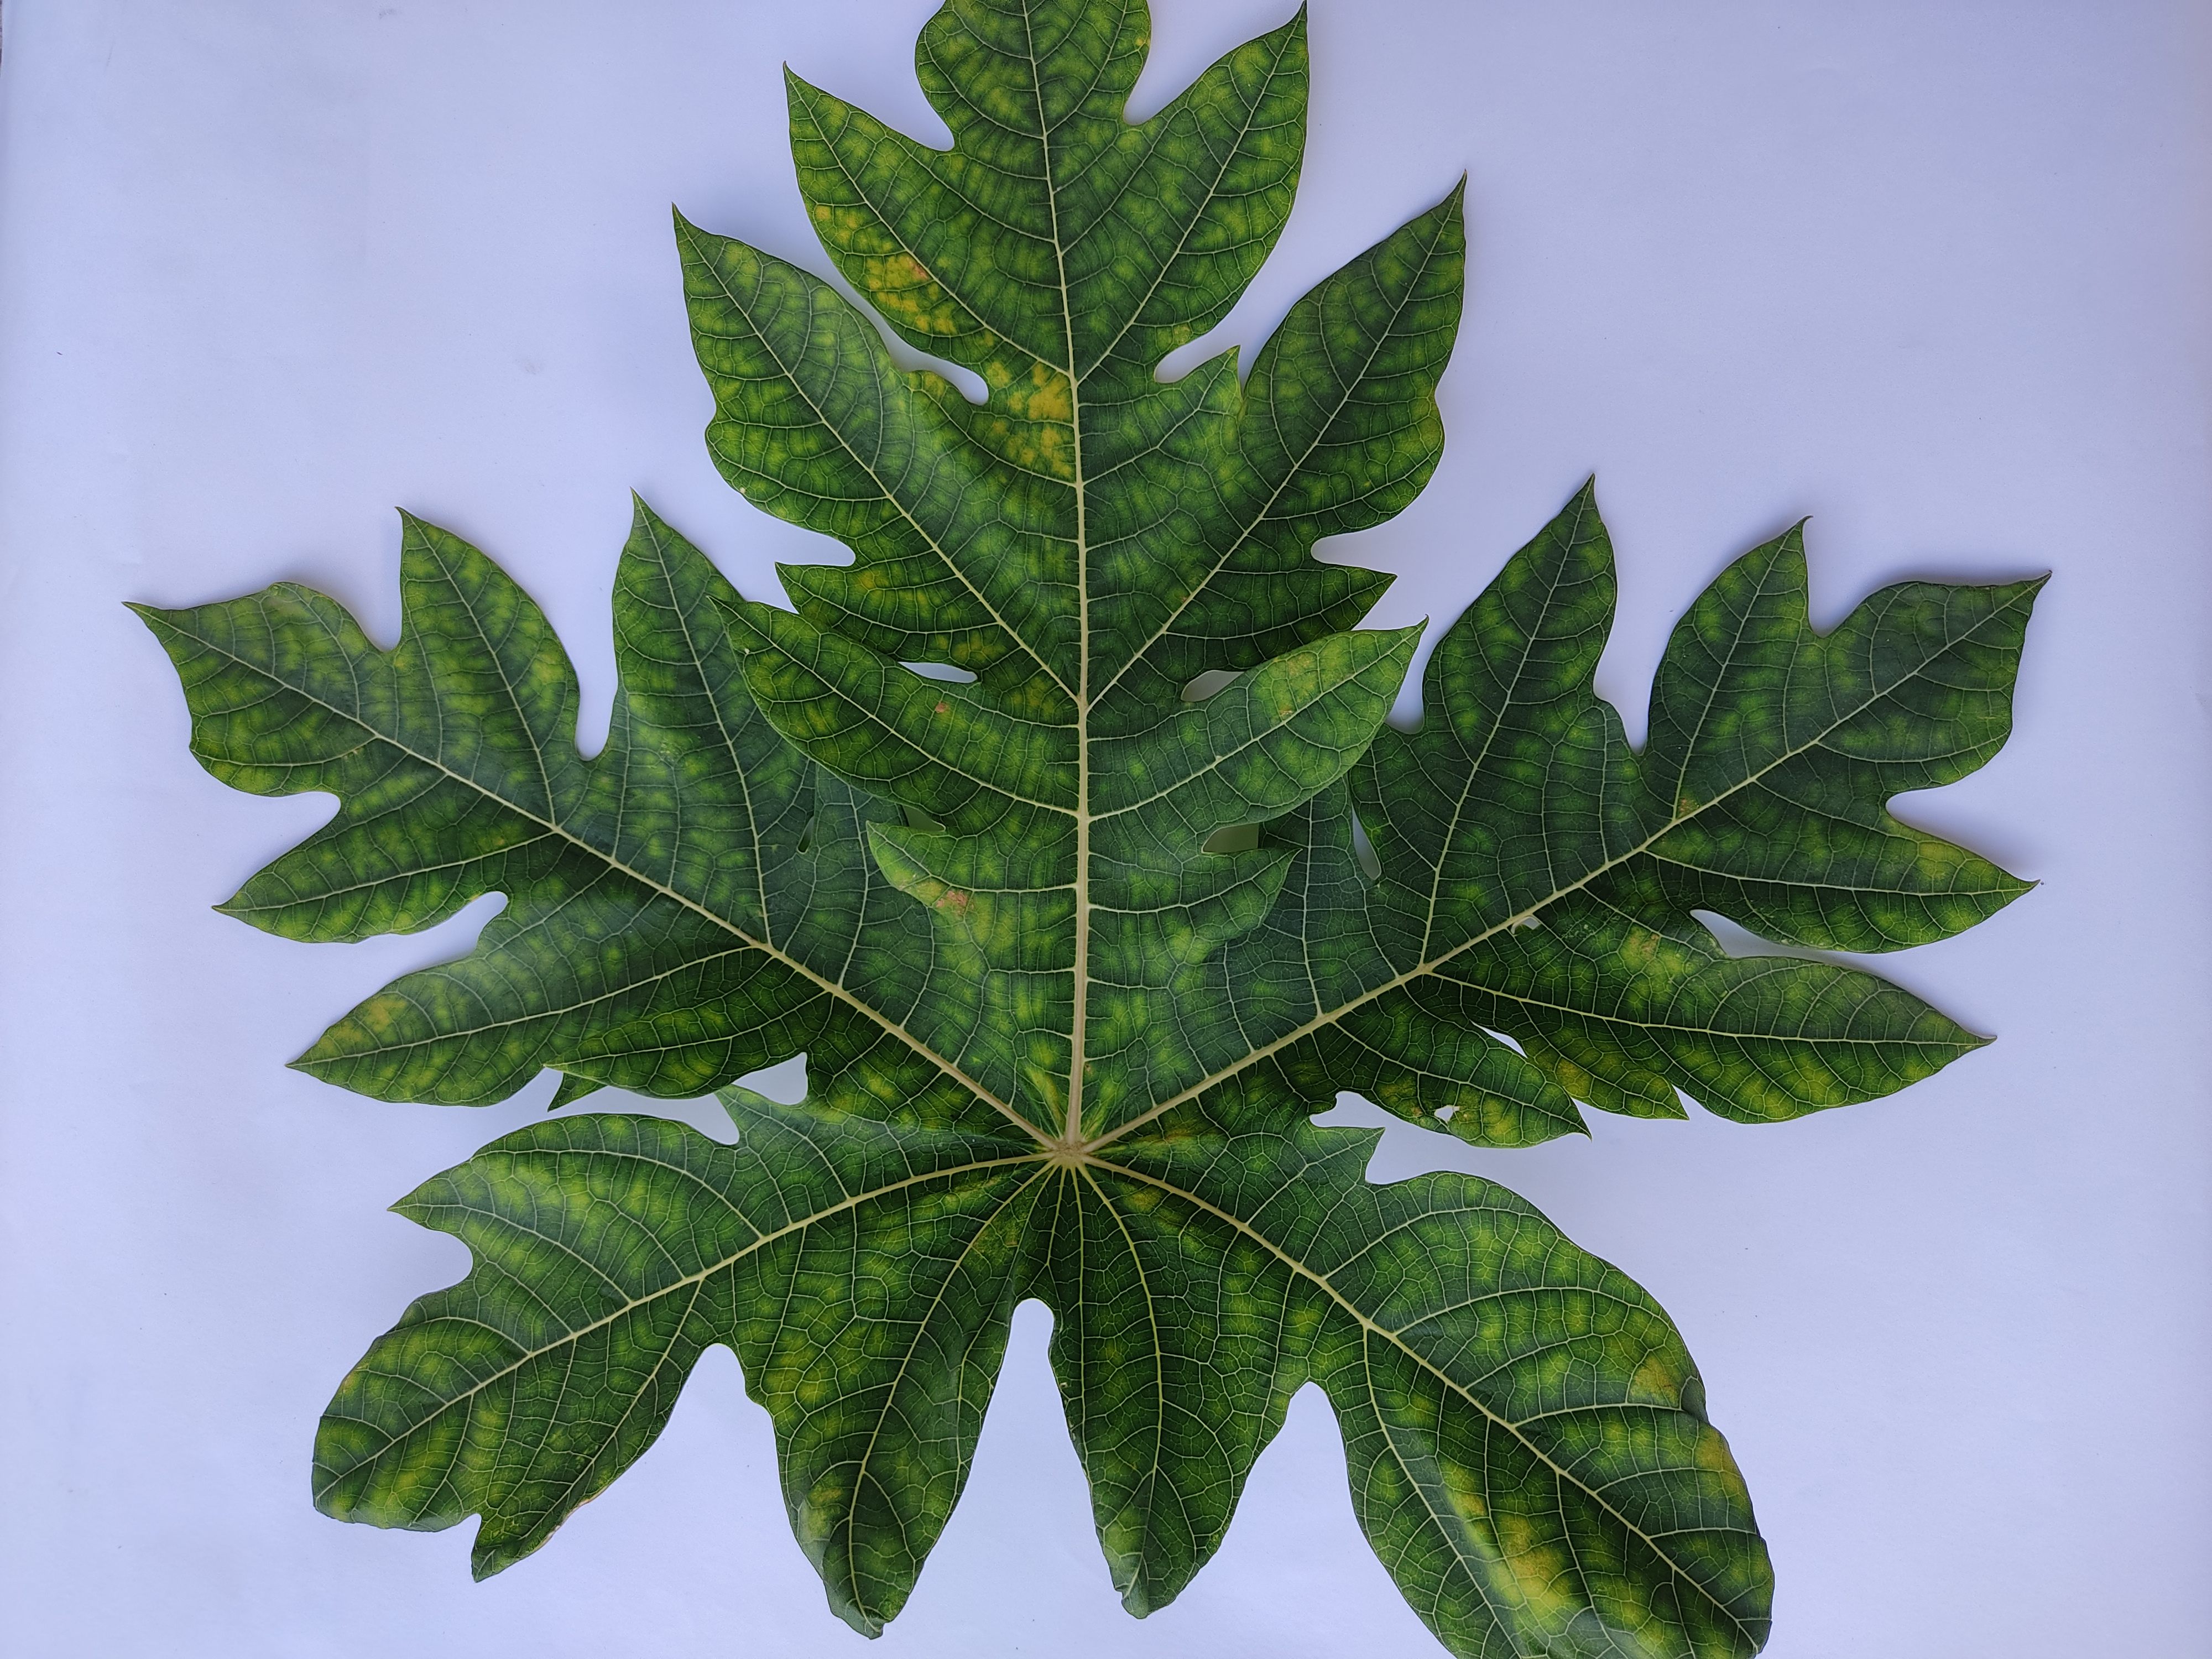
Label: Ring Spot